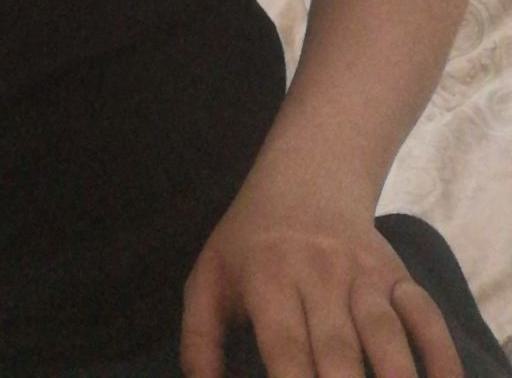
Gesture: no_gesture